Tan-tan

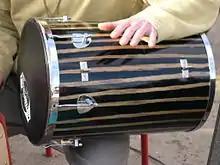
Tan-tan

A tan-tan is a cylindrical hand drum from Brazil that is used in small samba and pagode ensembles. It imitates the big Surdo which is played by the famous samba "baterias" (percussion ensembles). But due to its smaller size the tan-tan is not as loud as a surdo and so it is played rarely in big samba schools, but rather within closer gatherings of musicians called Rodas do Chôro.